Zengo Station

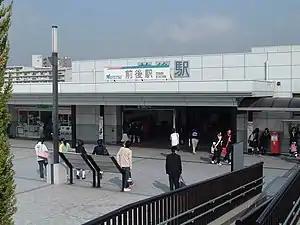
Zengo Station exit

Zengo Station is served by the Meitetsu Nagoya Main Line and is 49.8 kilometers from the terminus of the line at Toyohashi Station.